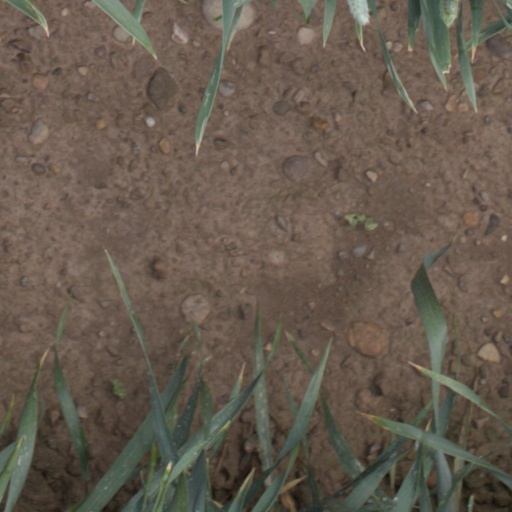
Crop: wheat